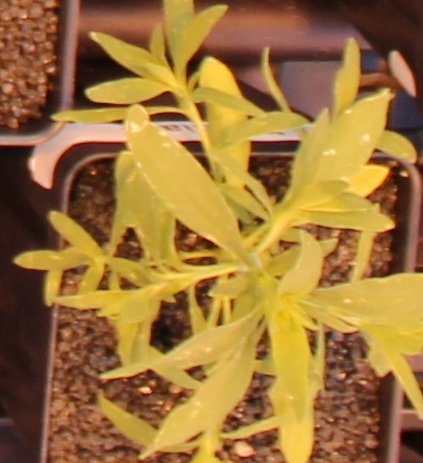
Label: Kochia